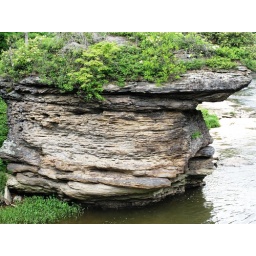
signature rock in the river